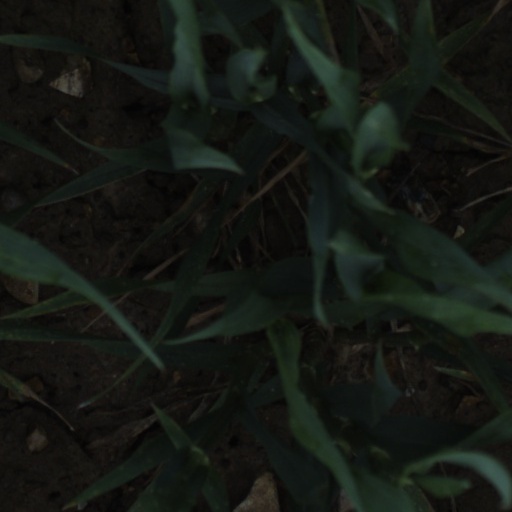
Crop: wheat